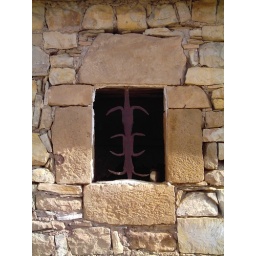
small window in a house near Millau Bridge in France